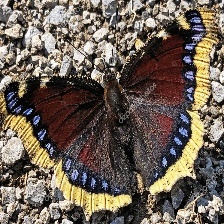
Species: MOURNING CLOAK
Butterfly family (ImageNet category): admiral